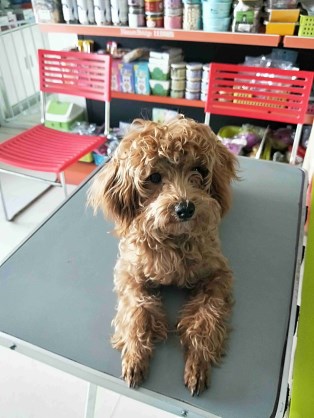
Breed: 7449-n000128-teddy